Bowery

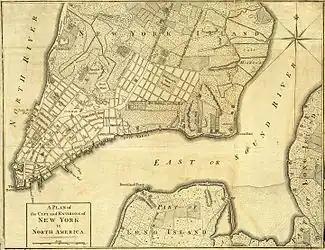
The Bowery (unmarked), leading to the "Road to Kings Bridge, where the Rebels mean to make a Stand" in a British map of 1776

The Bowery is the oldest thoroughfare on Manhattan Island, preceding European intervention as a Lenape footpath, which spanned roughly the entire length of the island, from north to south. When the Dutch settled Manhattan island, they named the path "Bouwerie road" – "bouwerie" (or later "bouwerij") being an old Dutch word for "farm" – because it connected farmlands and estates on the outskirts to the heart of the city in today's Wall Street/Battery Park area.